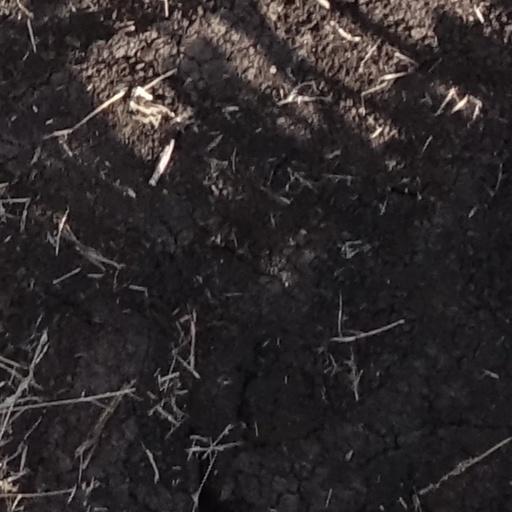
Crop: sorghum